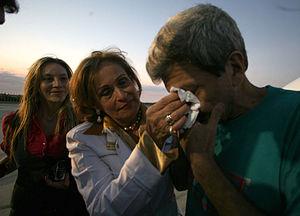
Jorge Eduardo Gechem Turbay est un homme politique colombien lié au Parti libéral colombien.